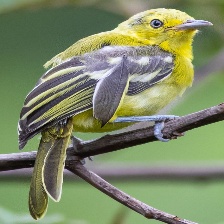
Species: COMMON IORA
Scientific name: AEGITHINA TIPHIA